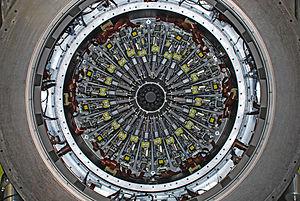
Un spectrographe est un instrument qui sépare la lumière en un spectre de fréquences et enregistre le signal à l'aide d'une caméra. Il existe plusieurs types de machines appelées spectrographes, en fonction de la nature précise des ondes. Le terme a été utilisé pour la première fois en juillet 1876 par Henry Draper qui a inventé cet appareil, avec lequel il a pris plusieurs photos du spectre de Vega. Cette première version du spectrographe était lourde et difficile à utiliser.